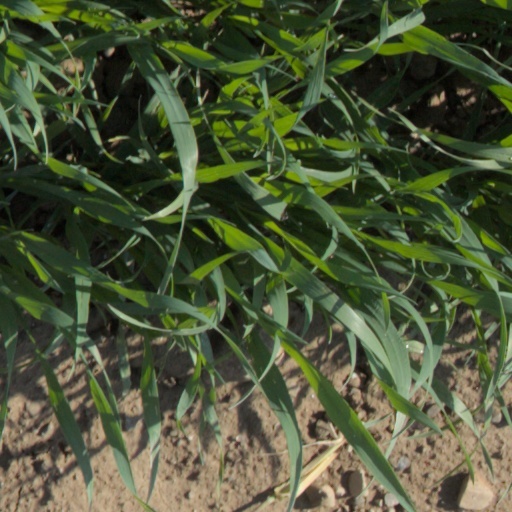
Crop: wheat